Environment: real
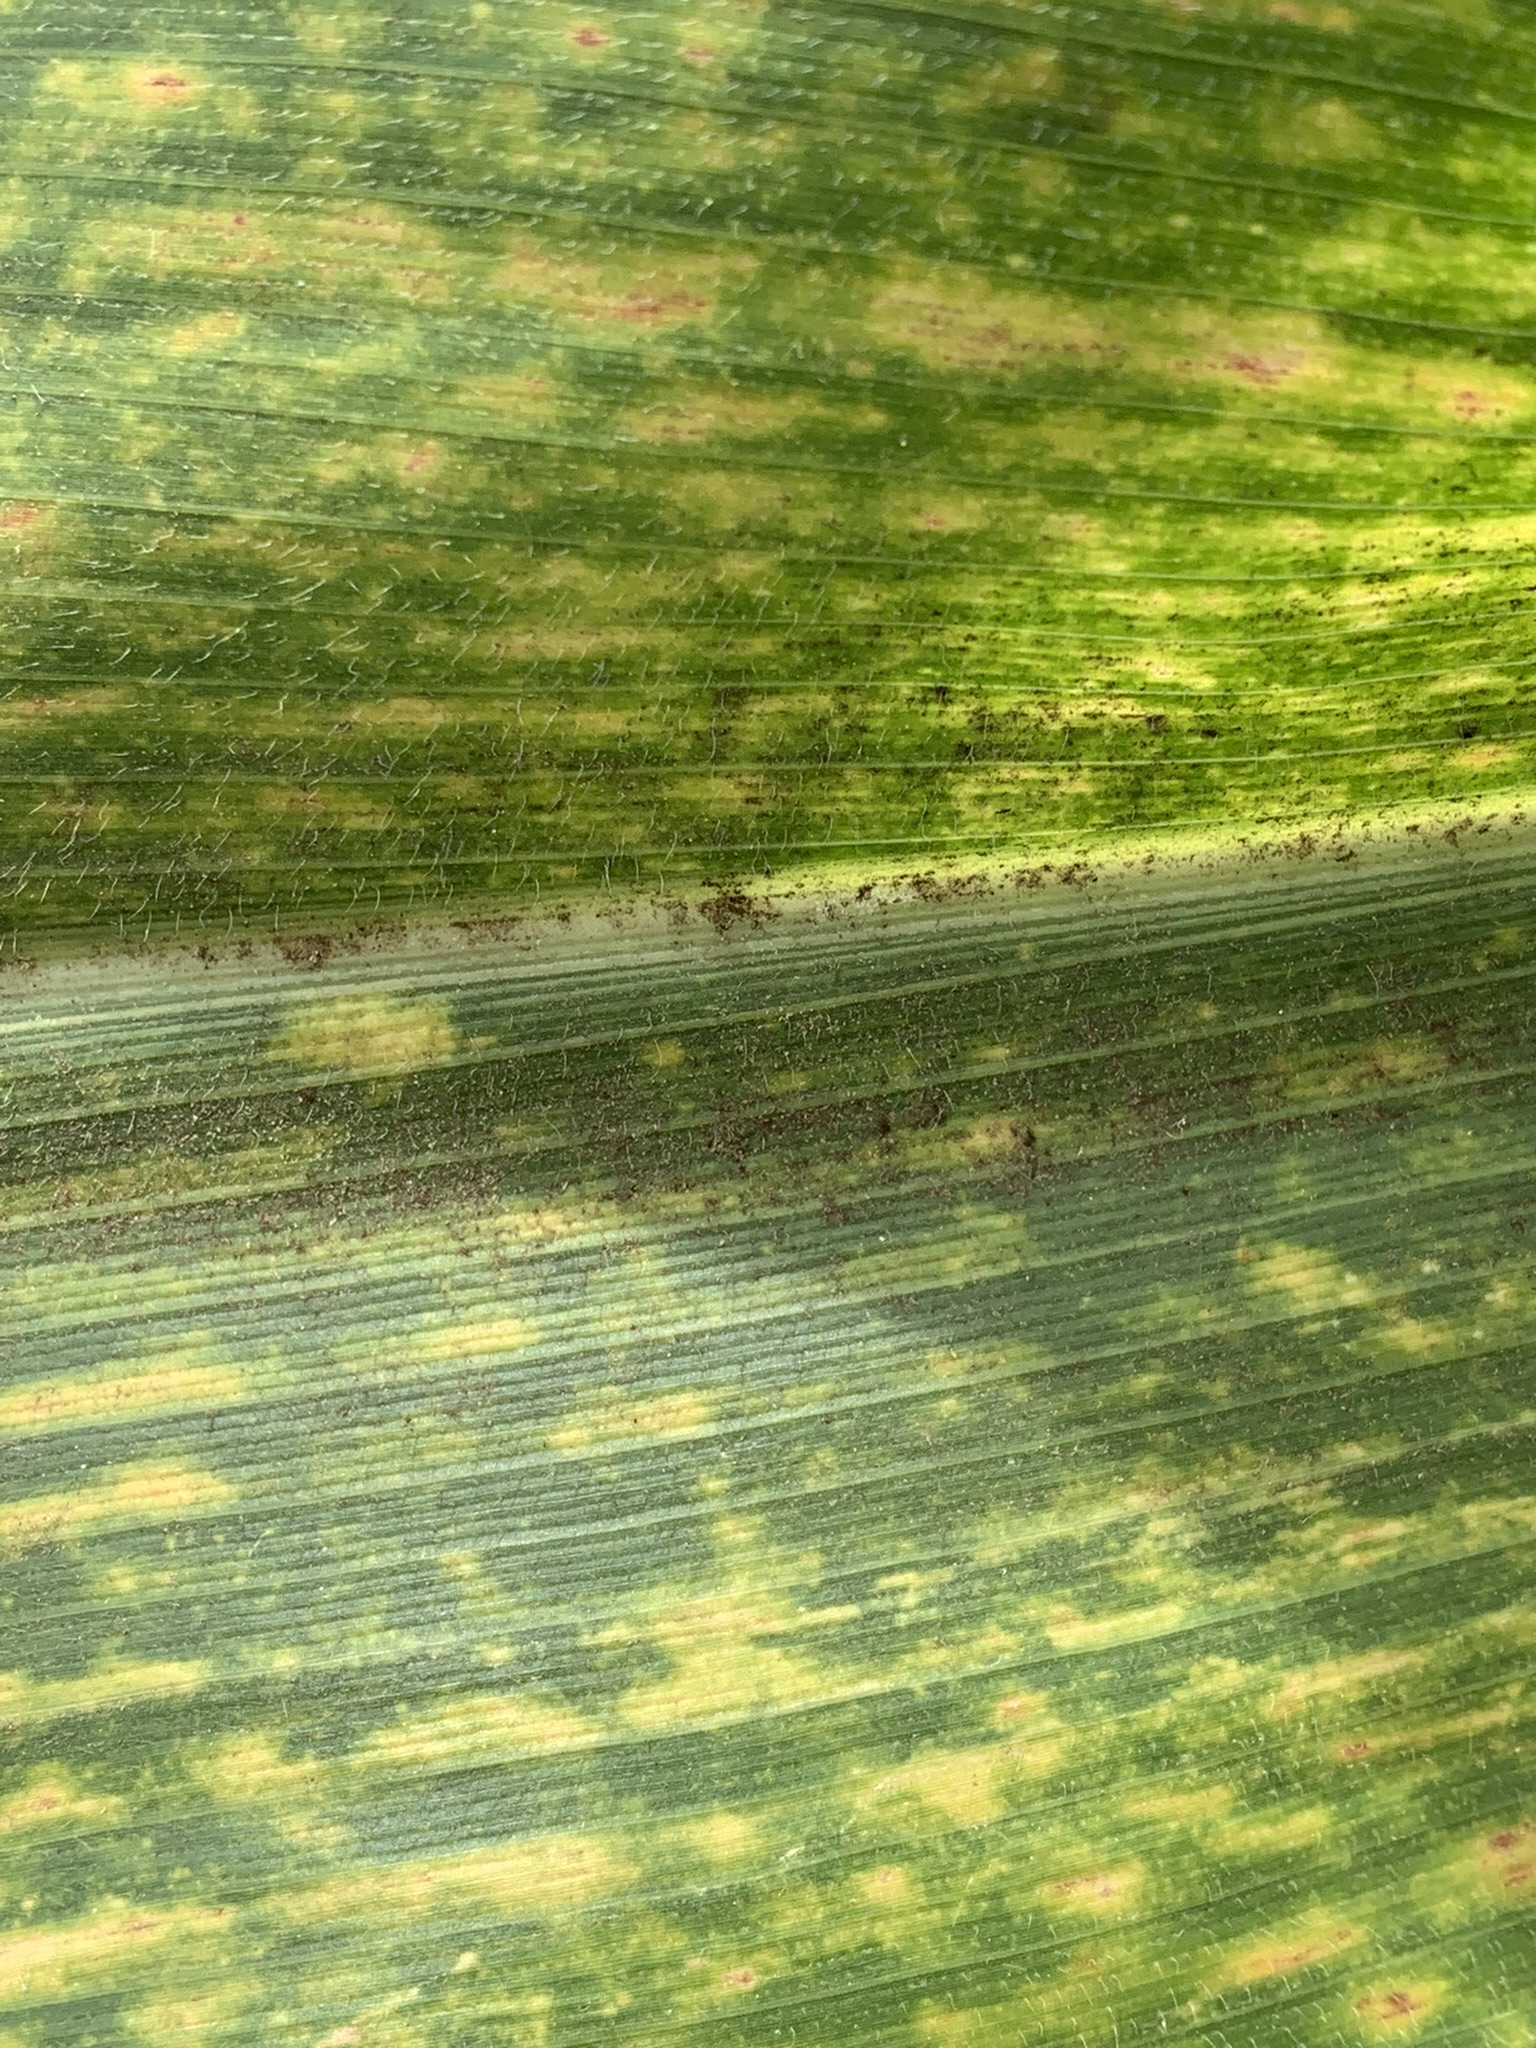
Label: lethal_necrosis